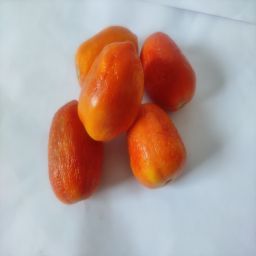
Crop: Tomato
Quality: Old